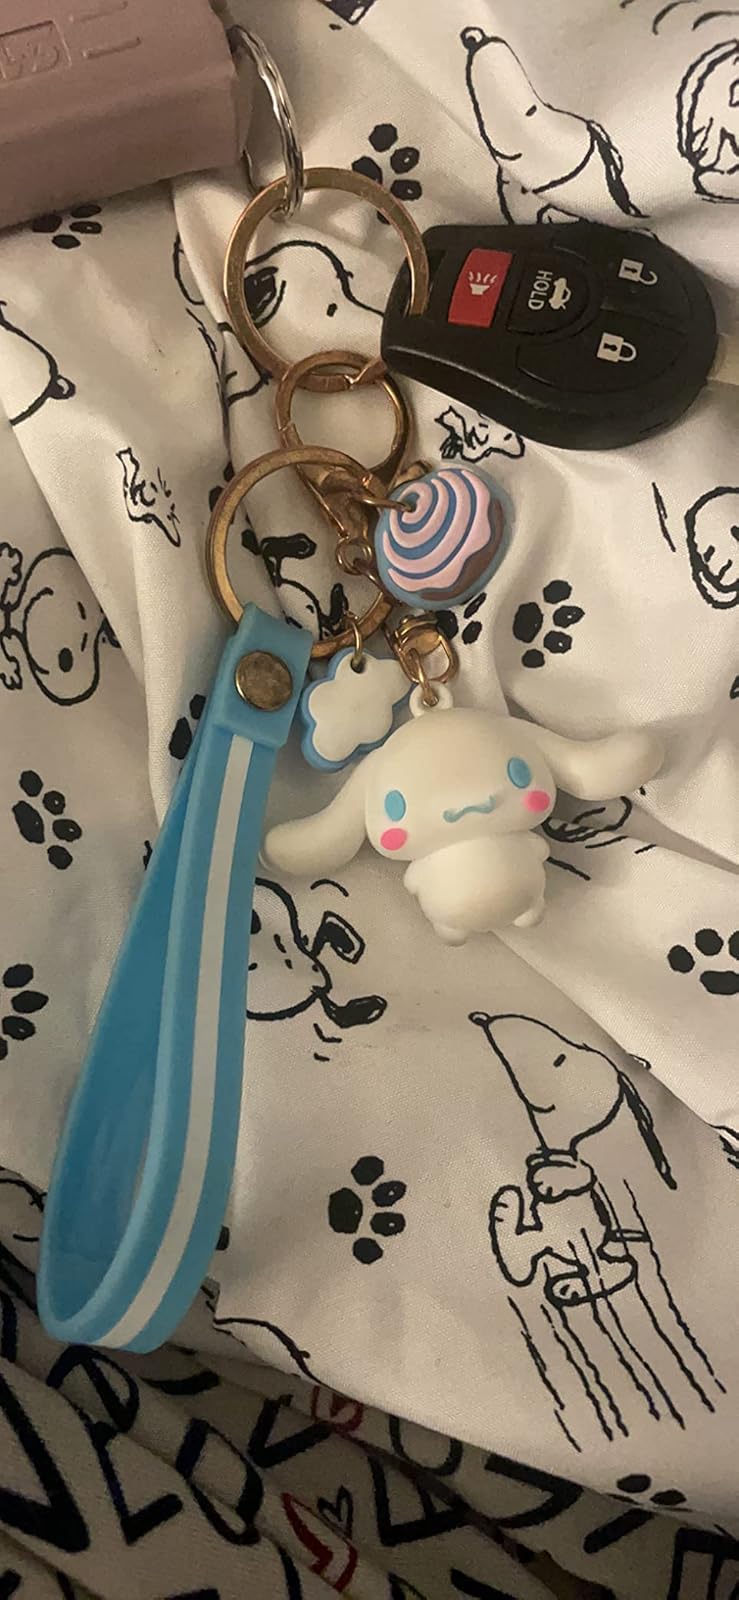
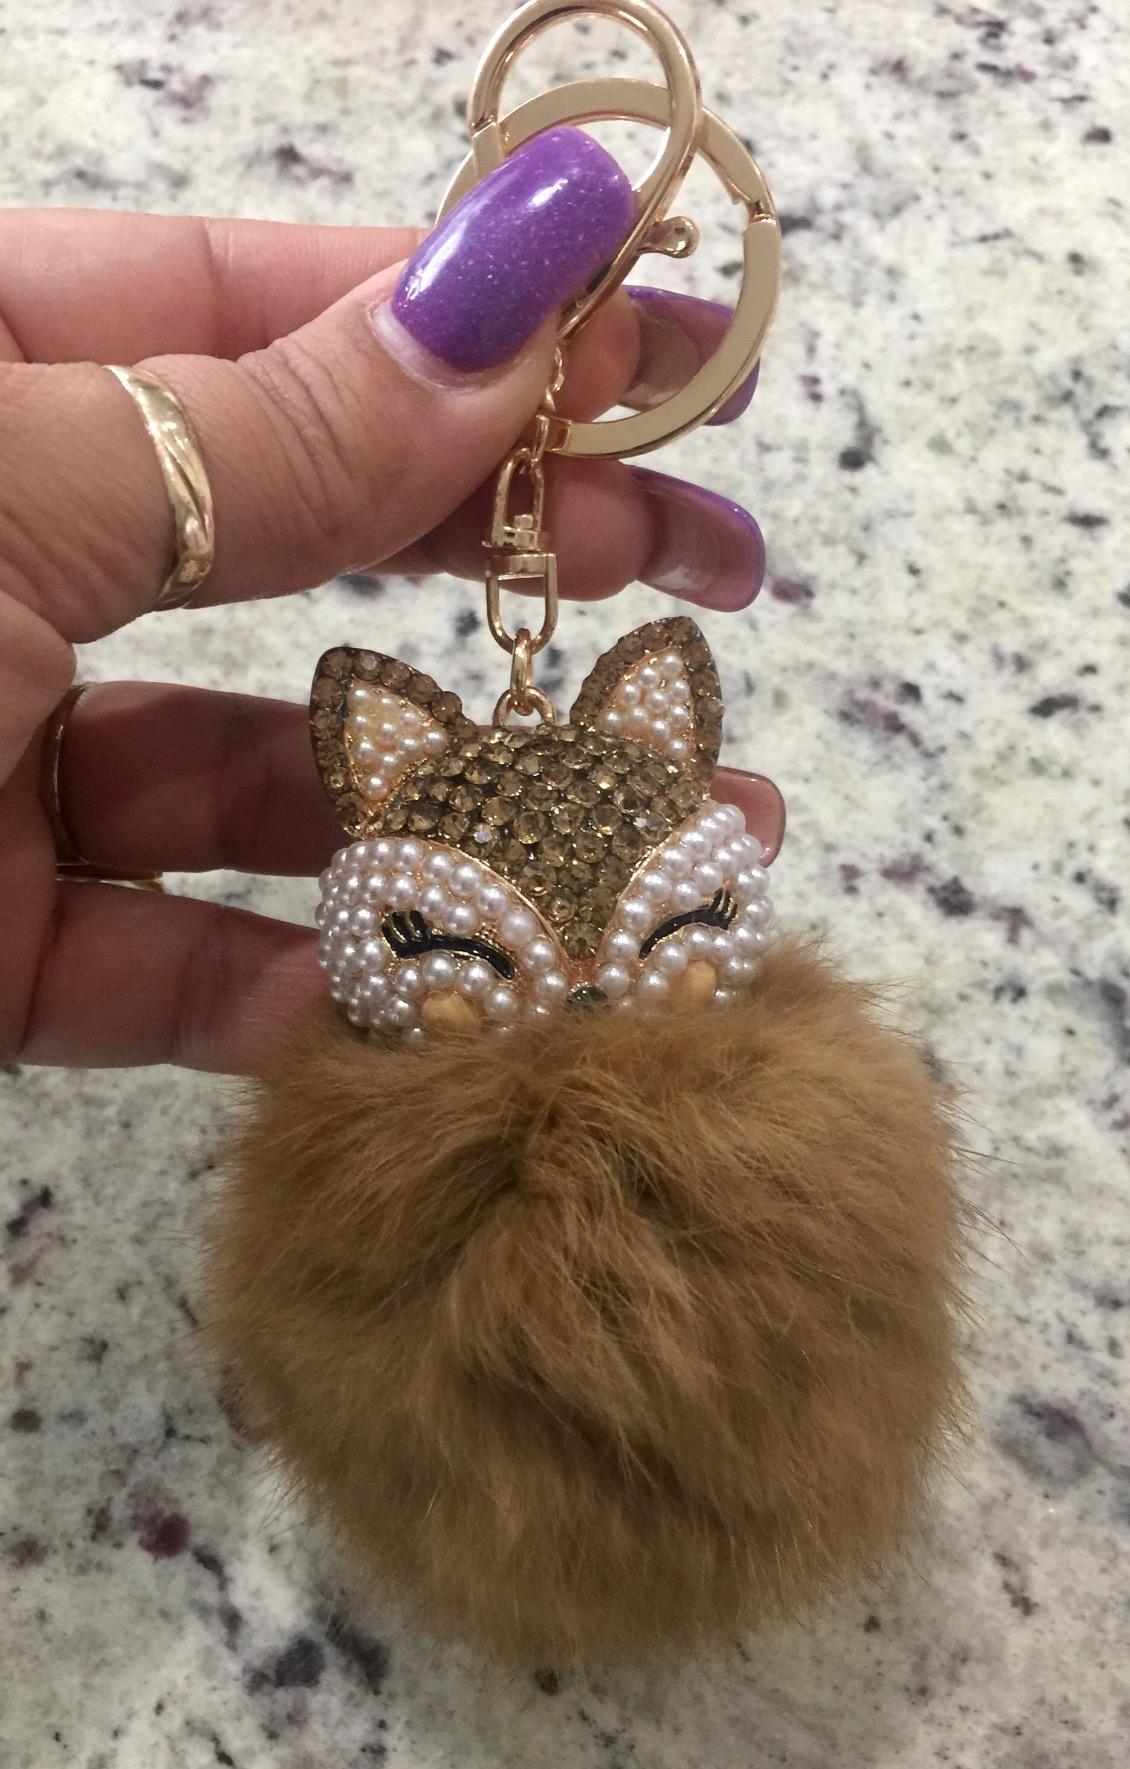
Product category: accessories_keychain
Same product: no